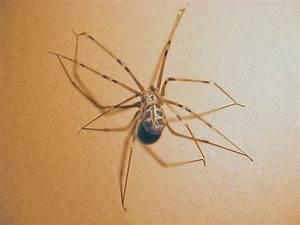
spider